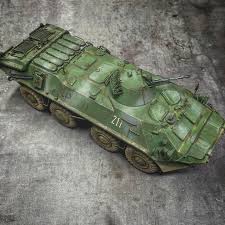
Label: BTR